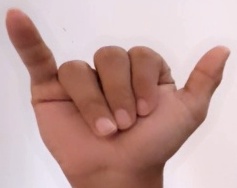
ASL sign: Y